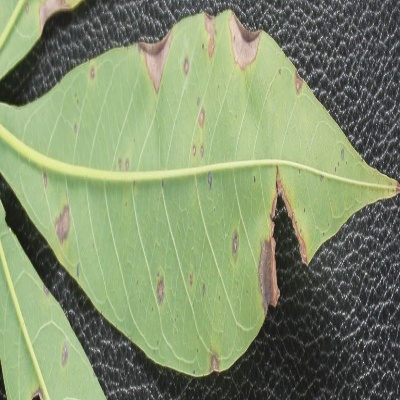
Crop: Cassava
Condition: bacterial blight